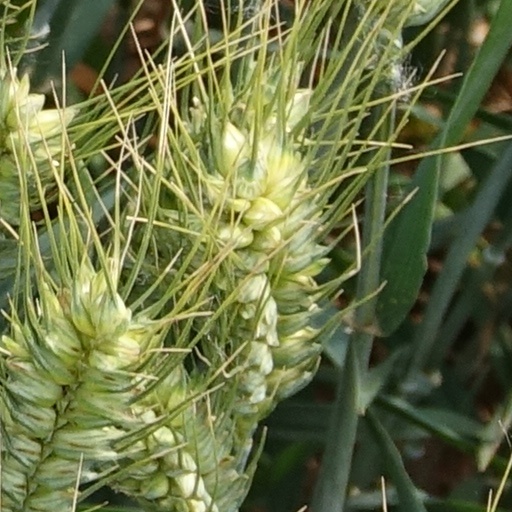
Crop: wheat